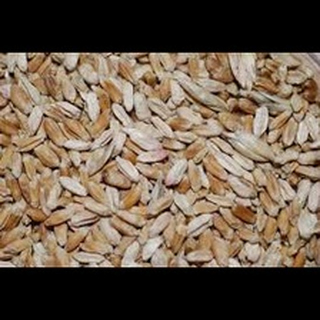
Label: wheat_common_root_rot